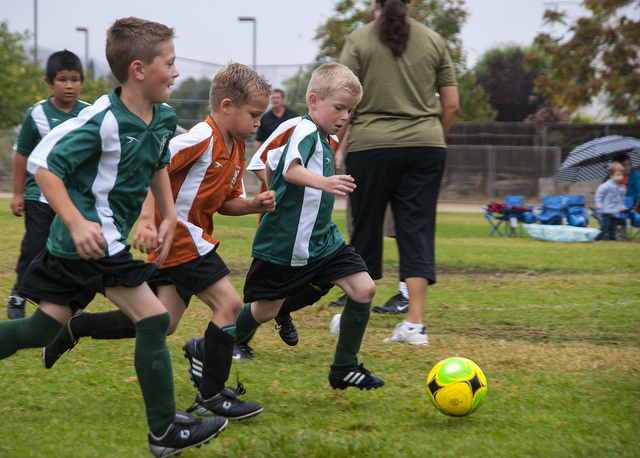
cậu bé áo nâu đang tranh chấp bóng với những cậu bé áo xanh